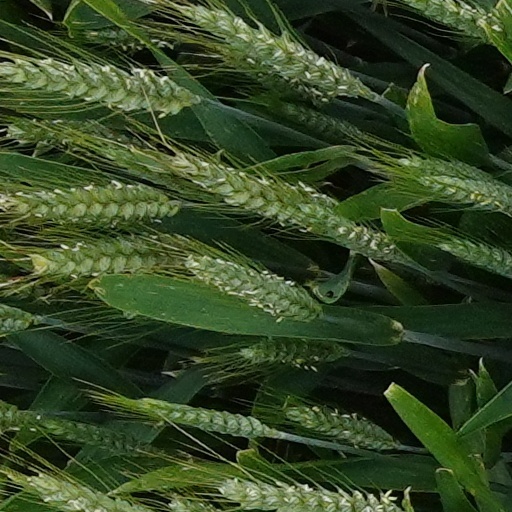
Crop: wheat